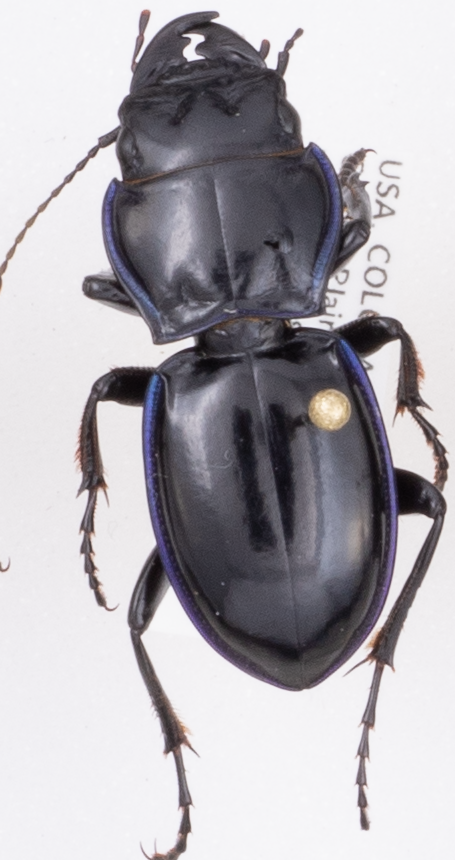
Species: Pasimachus elongatus
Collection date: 2018-08-02
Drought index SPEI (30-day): -0.718
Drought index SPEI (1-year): -0.276
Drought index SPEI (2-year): -0.588